Benue–Congo languages

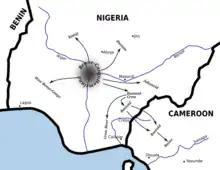
The Benue-Congo homeland and dispersal of the sub-branches

Below is a list of major Benue–Congo branches and their primary locations (centres of diversity) within Nigeria based on Blench (2019).